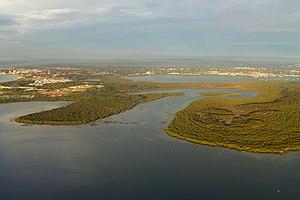
Cet article recense les zones humides d'Australie concernées par la convention de Ramsar.